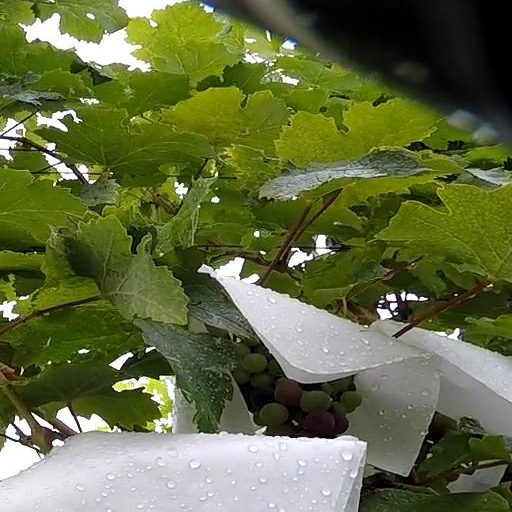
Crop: grape